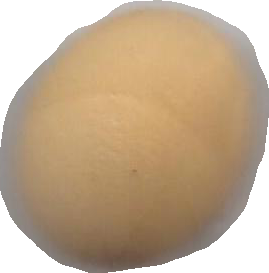
Variety: Dega